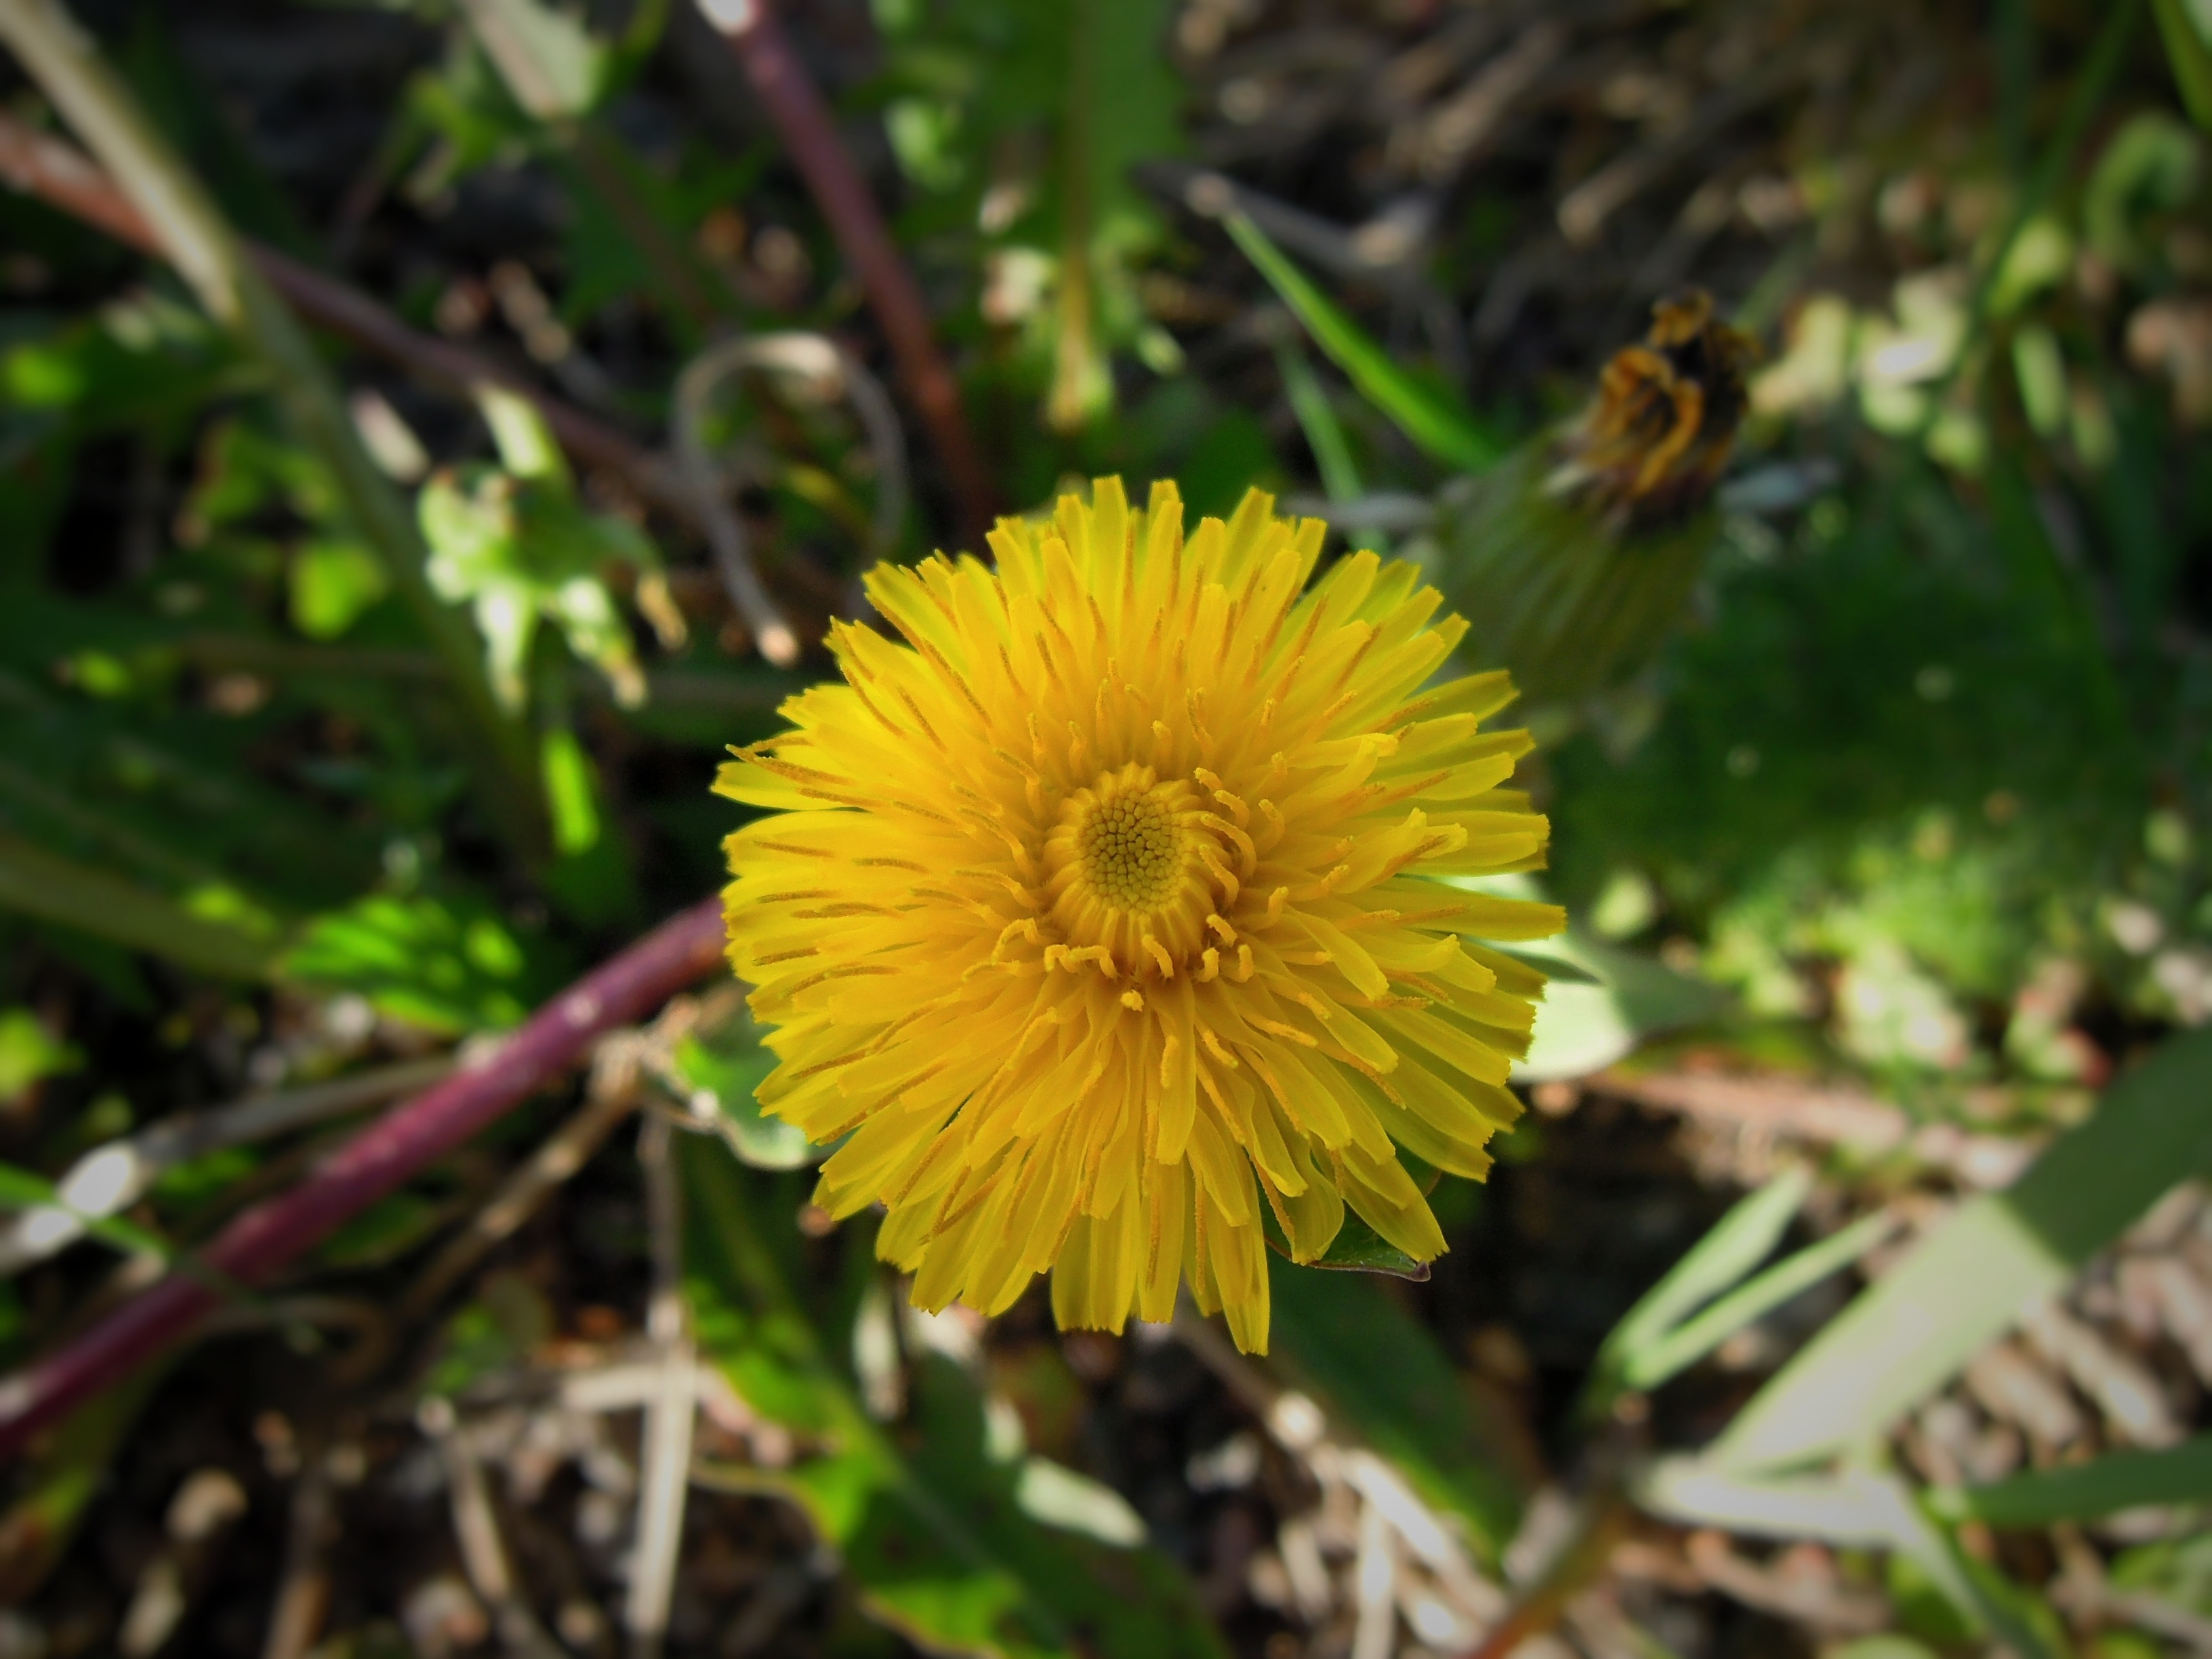
nature, plant, dandelion, leaf, flower, petal, daisy, spring, botany, yellow, garden, flora, fauna, yellow flower, wildflower, weed, macro photography, flowering plant, daisy family, land plant